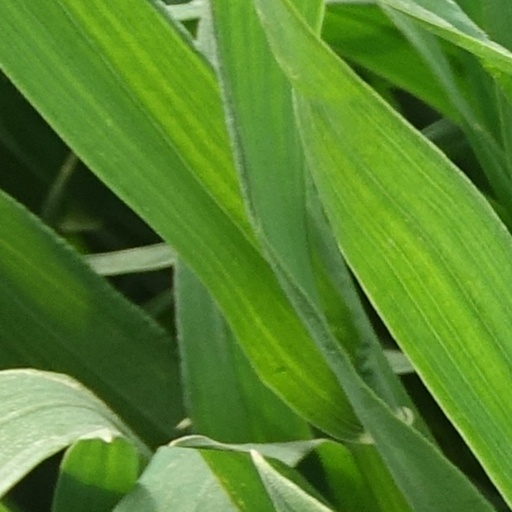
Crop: wheat